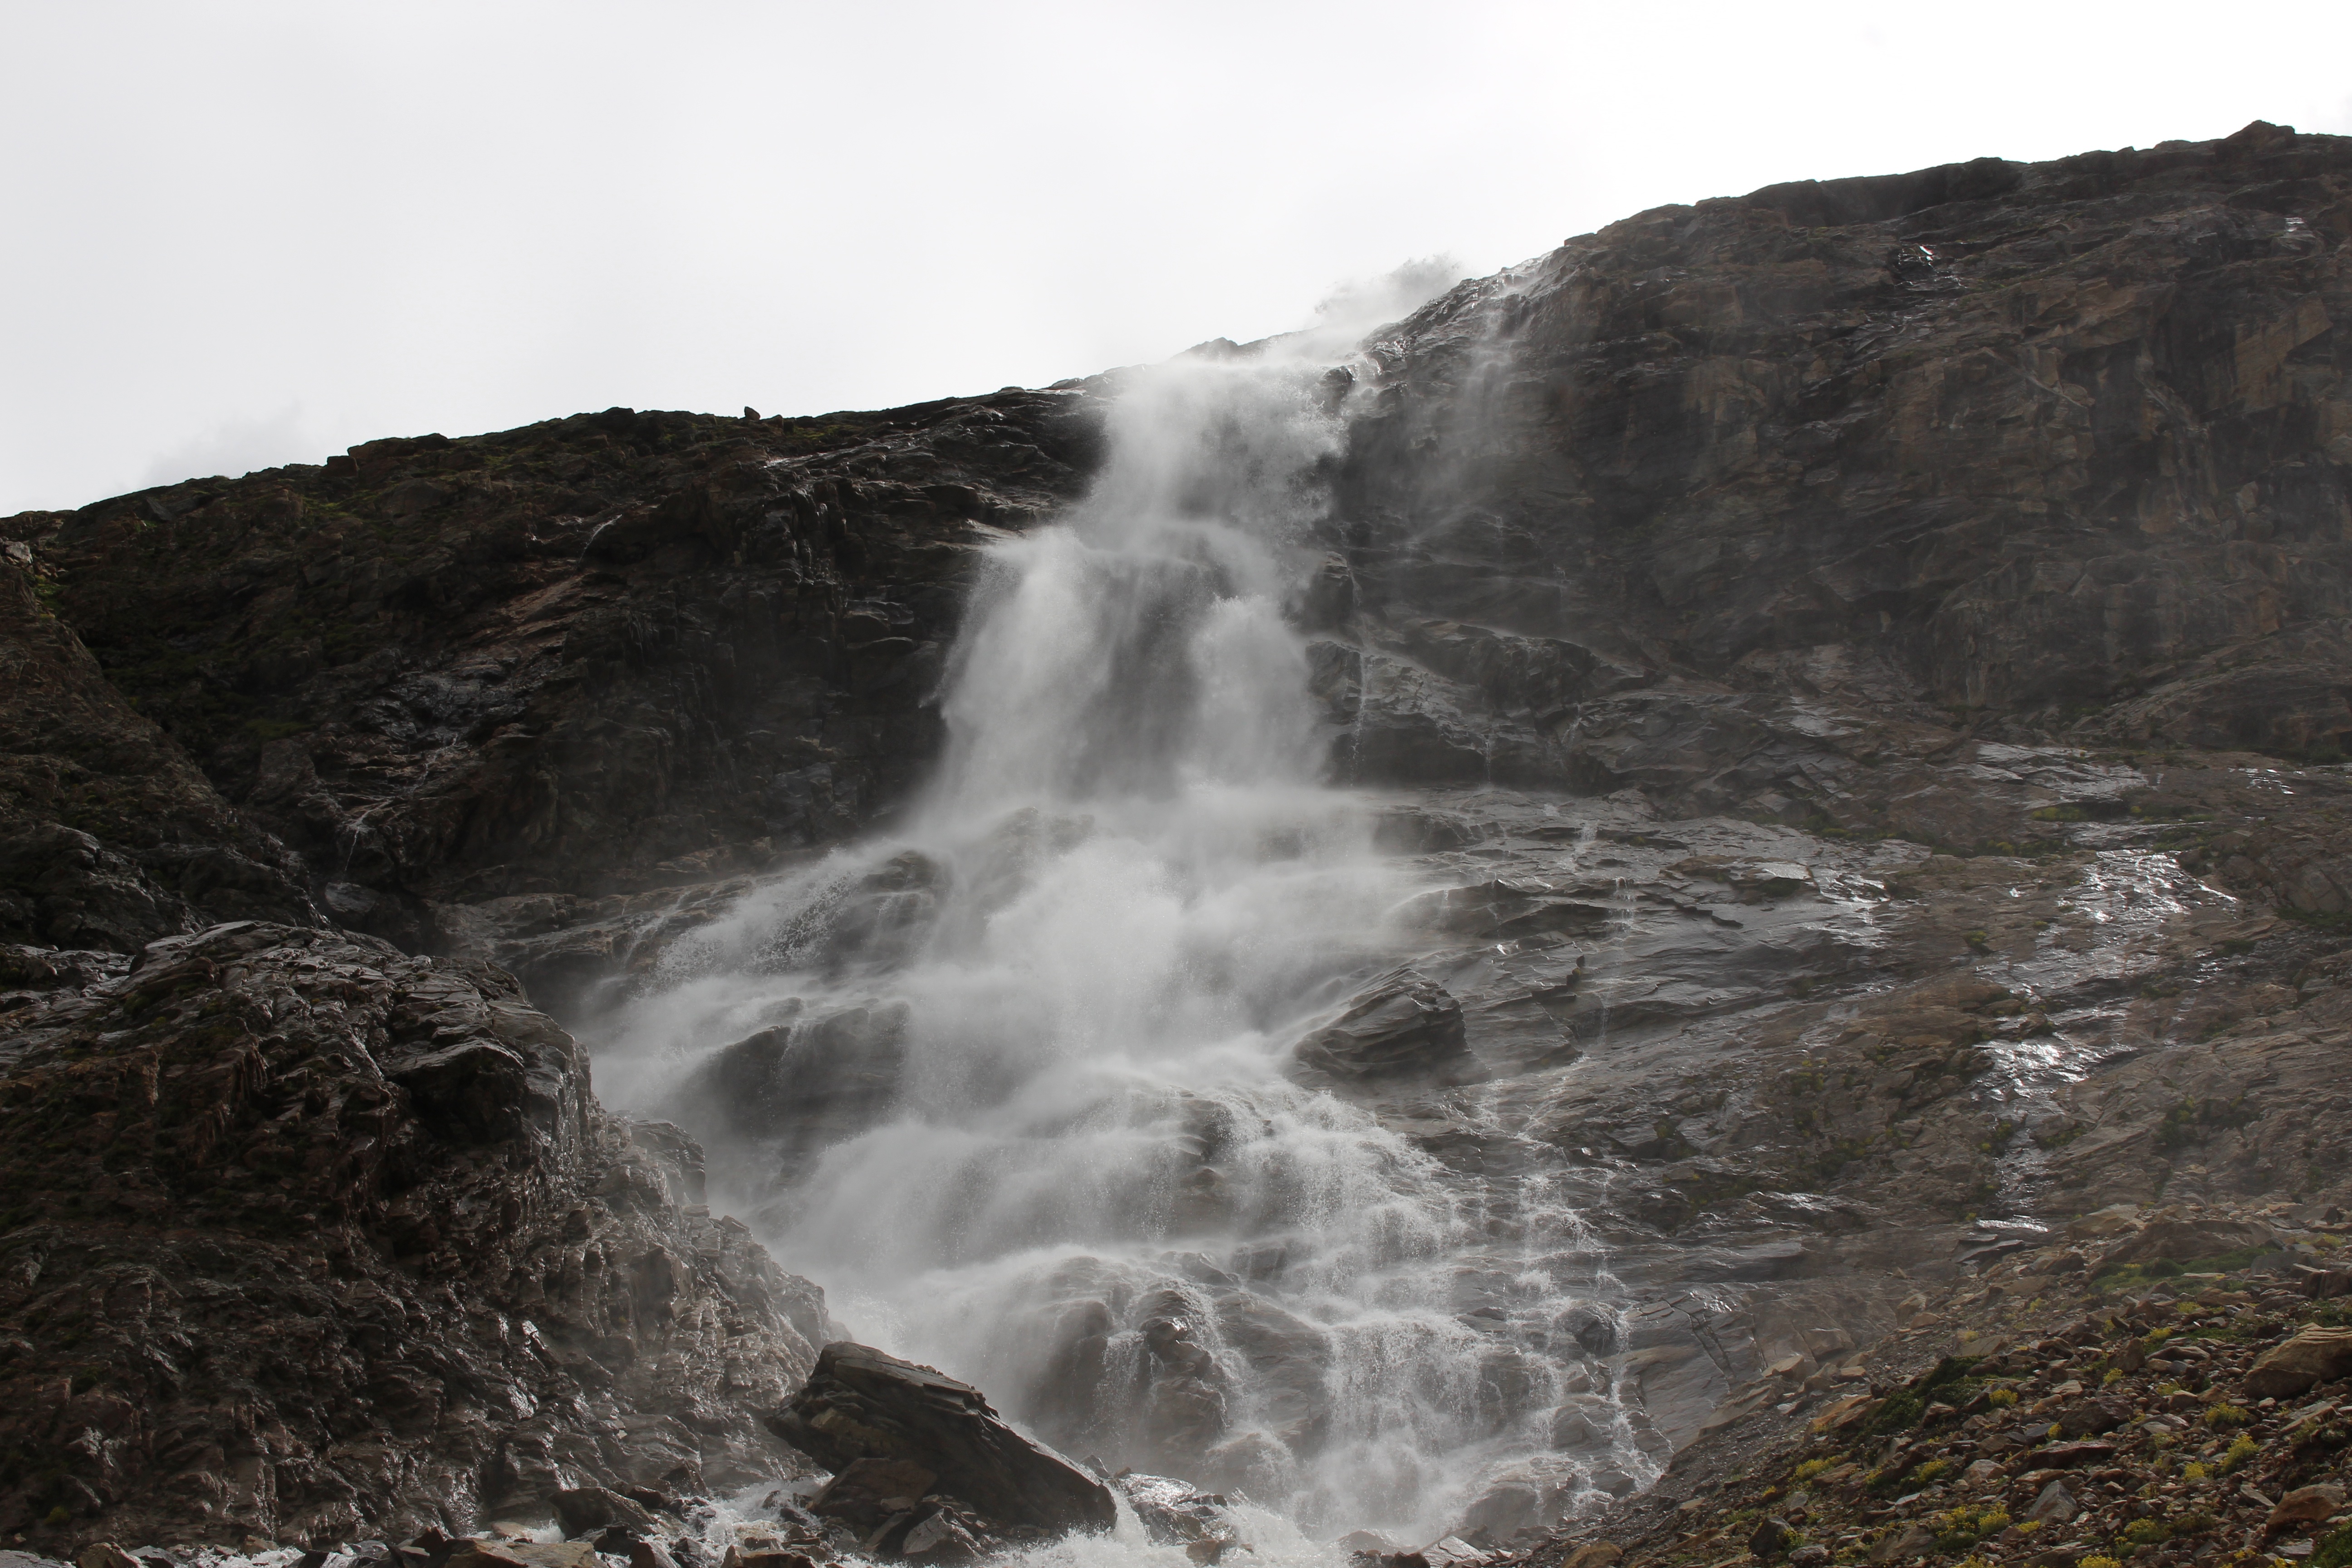
landscape, sea, coast, water, rock, waterfall, mountain, wave, cliff, rapid, terrain, body of water, water feature, atmospheric phenomenon, geological phenomenon, wind wave